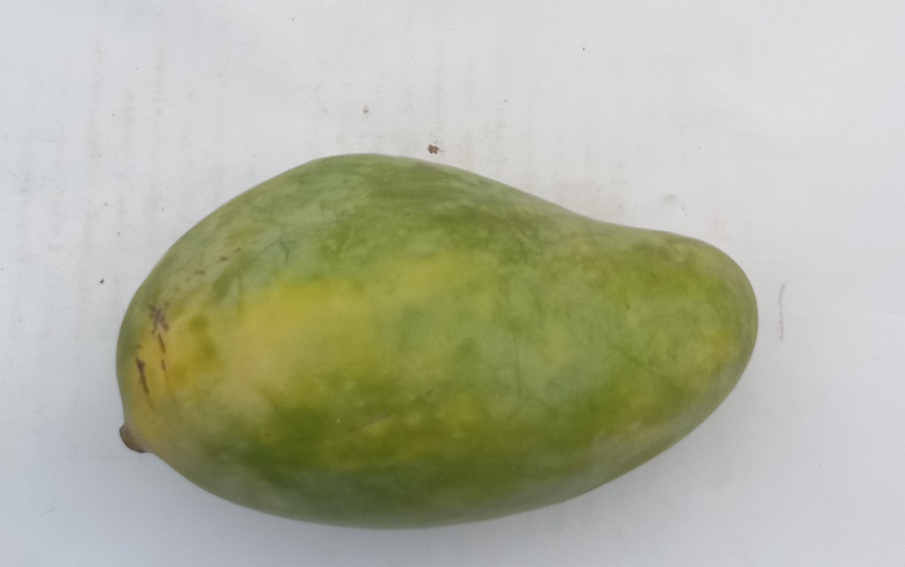
Mango variety: Sindhri